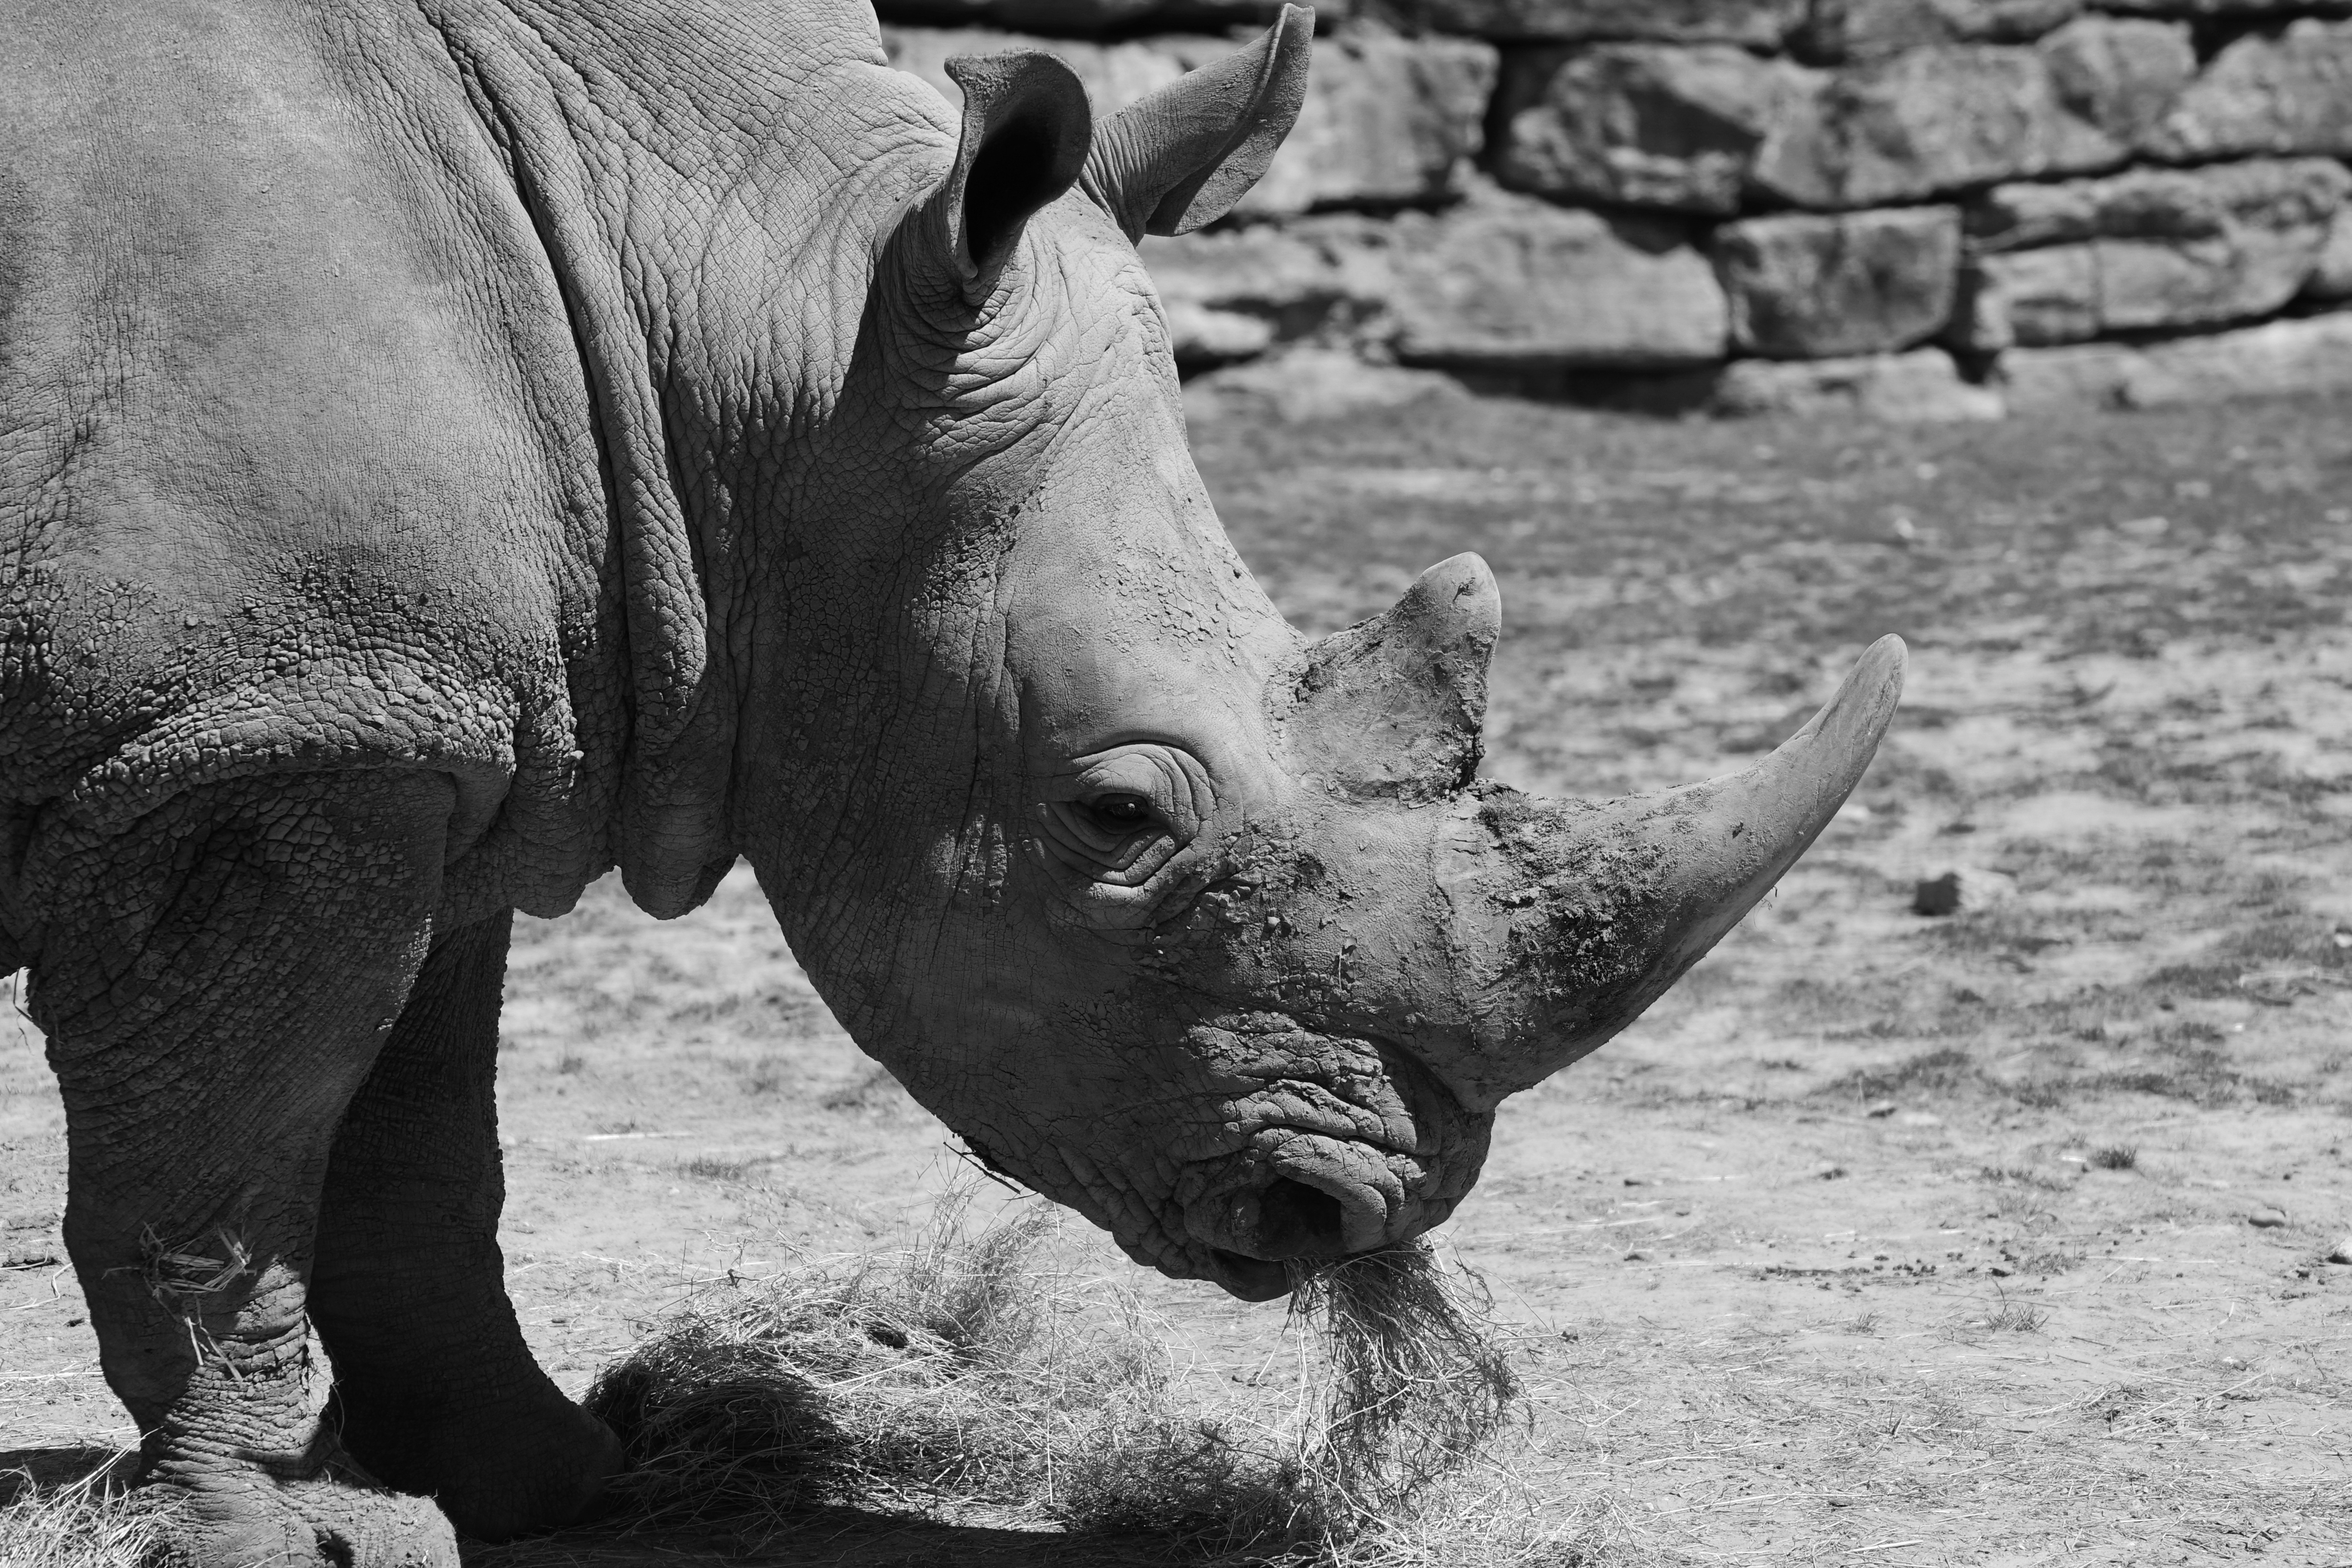
black and white, wildlife, zoo, africa, mammal, monochrome, fauna, wild animal, rhinoceros, wrinkles, white rhino, monochrome photography